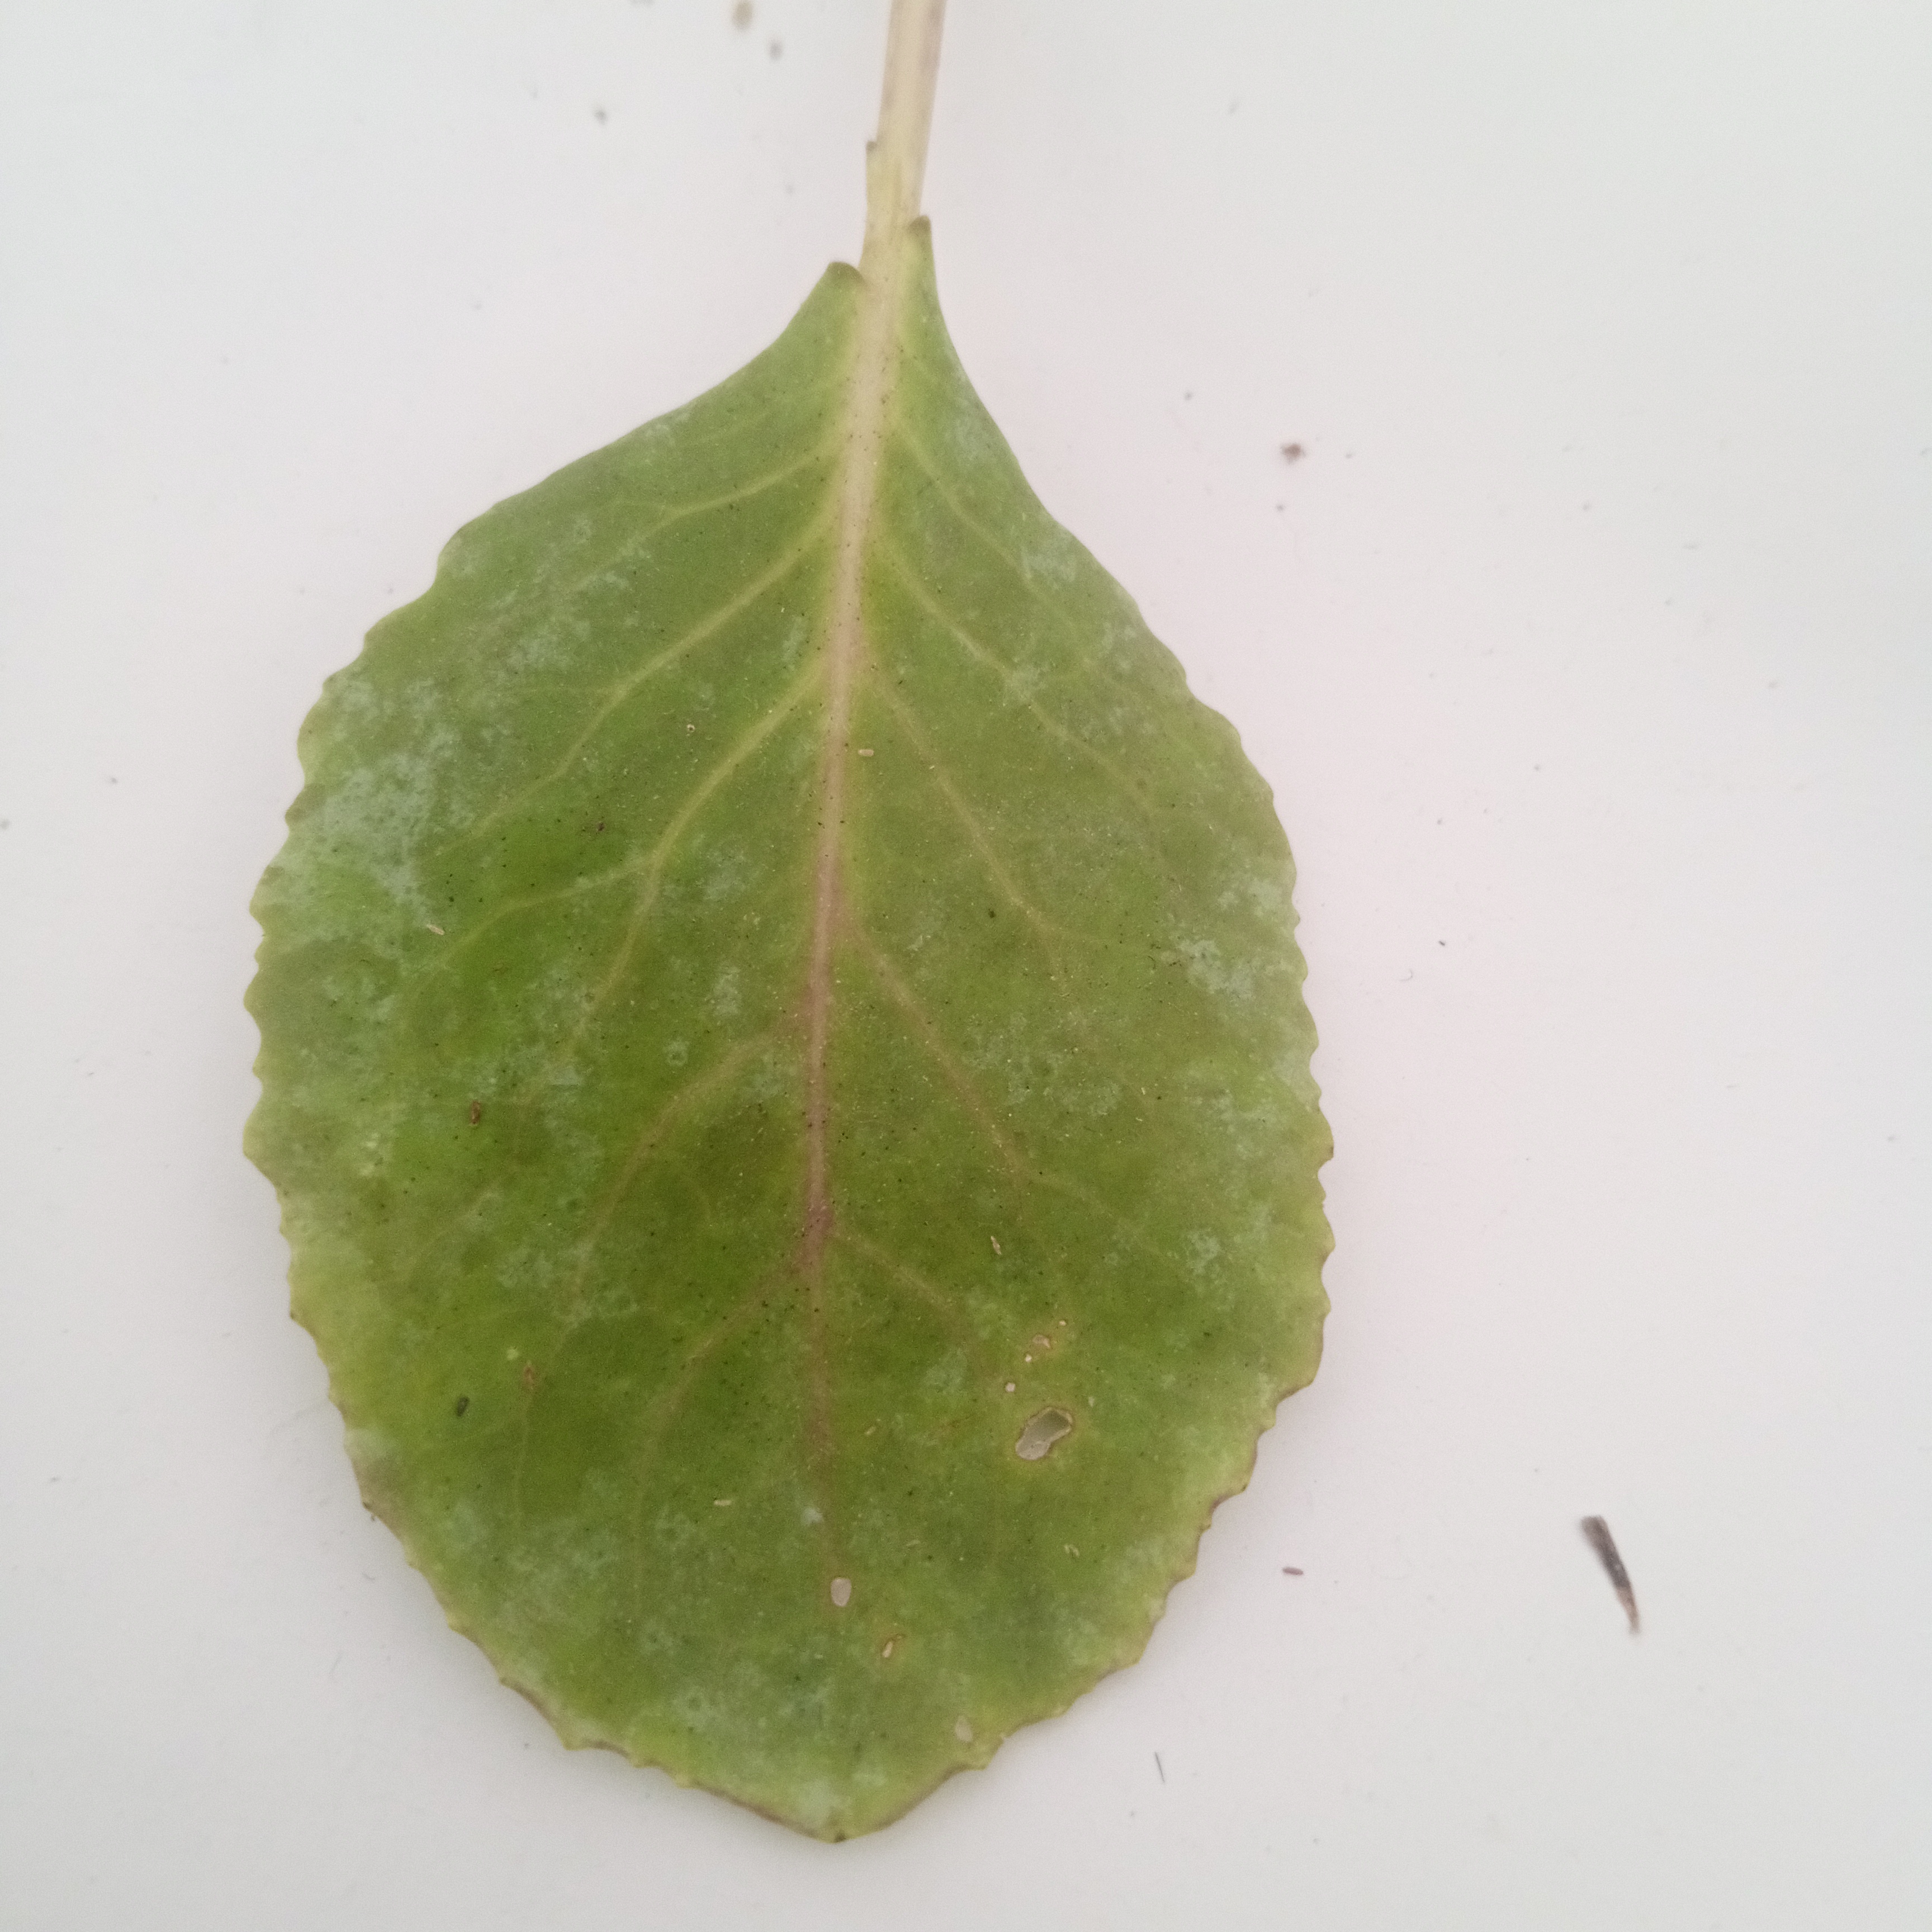
Label: Insect Hole